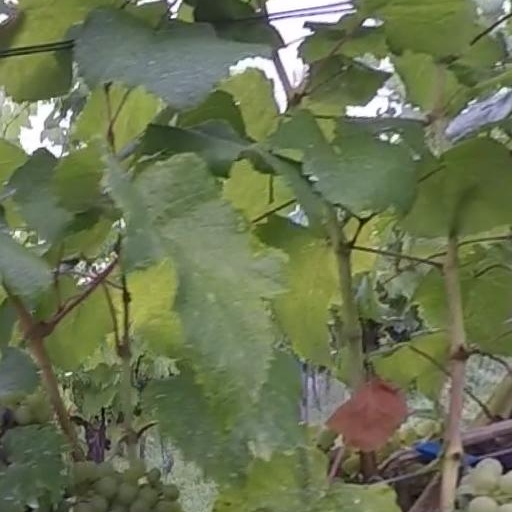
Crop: grape